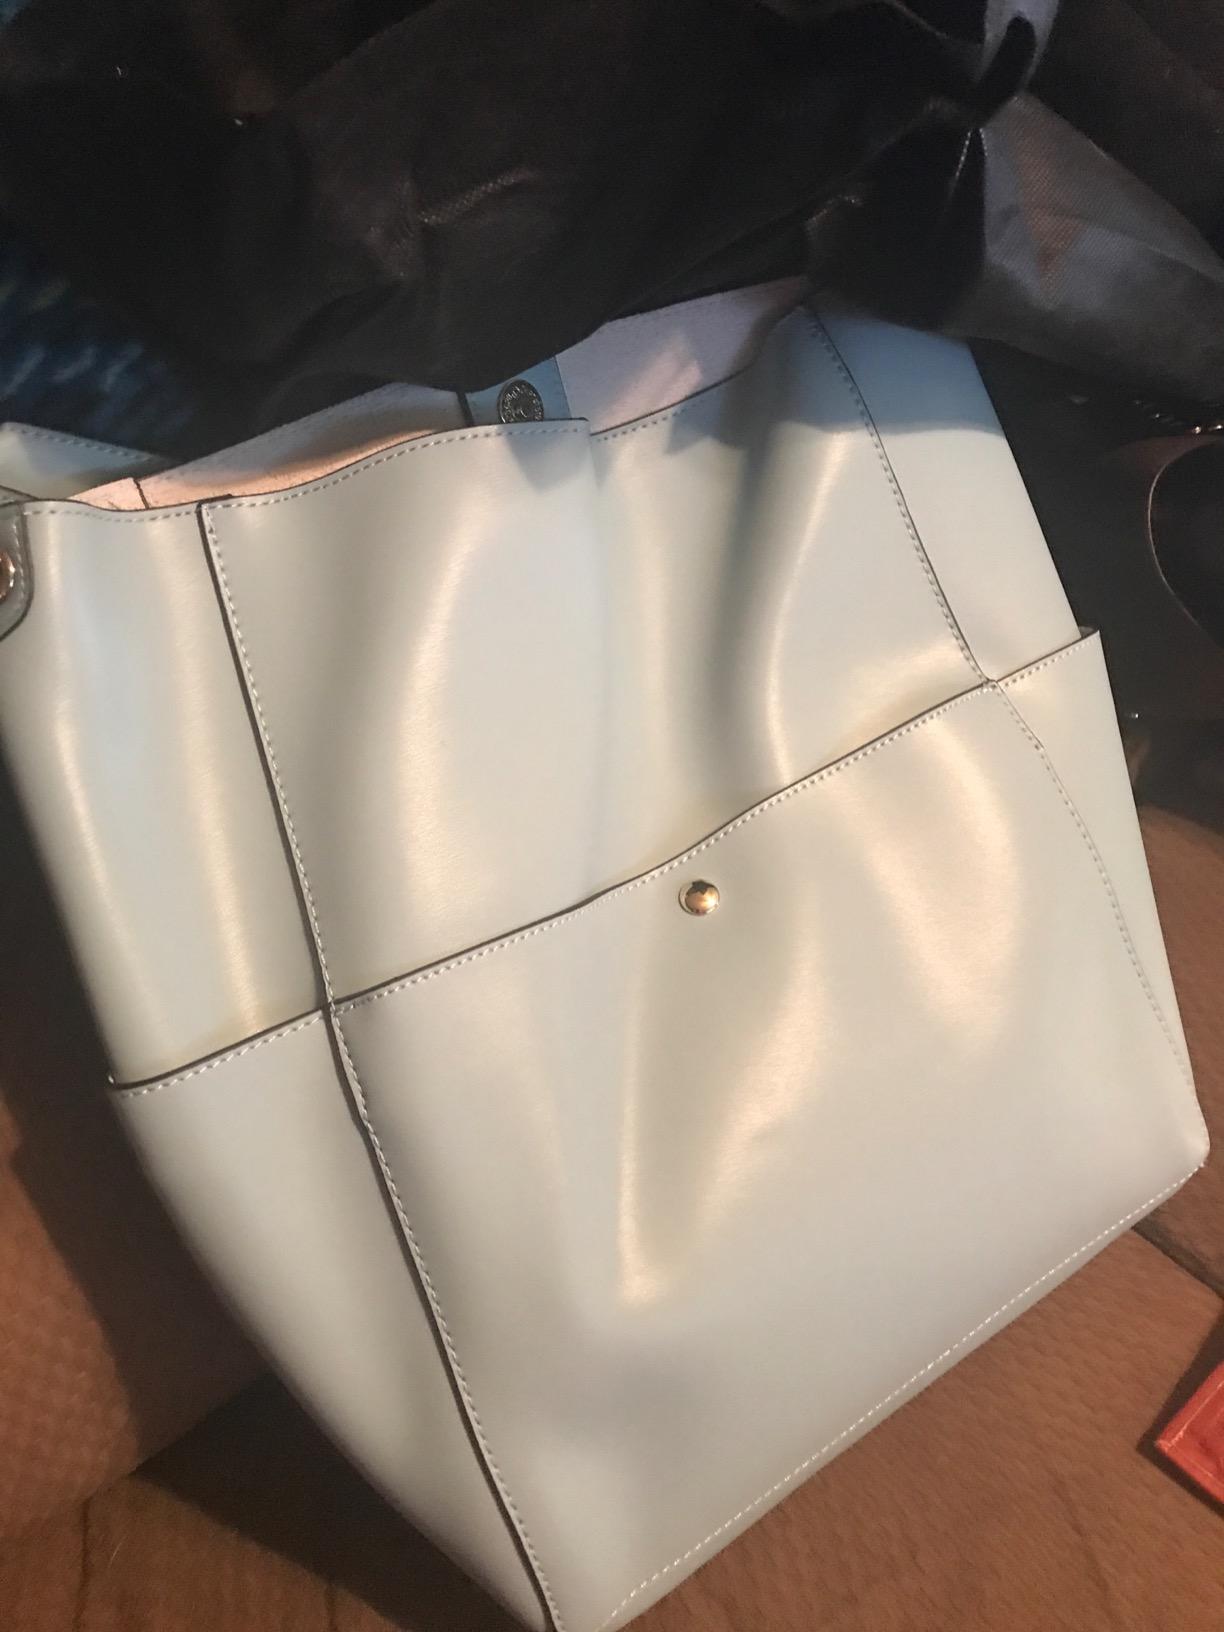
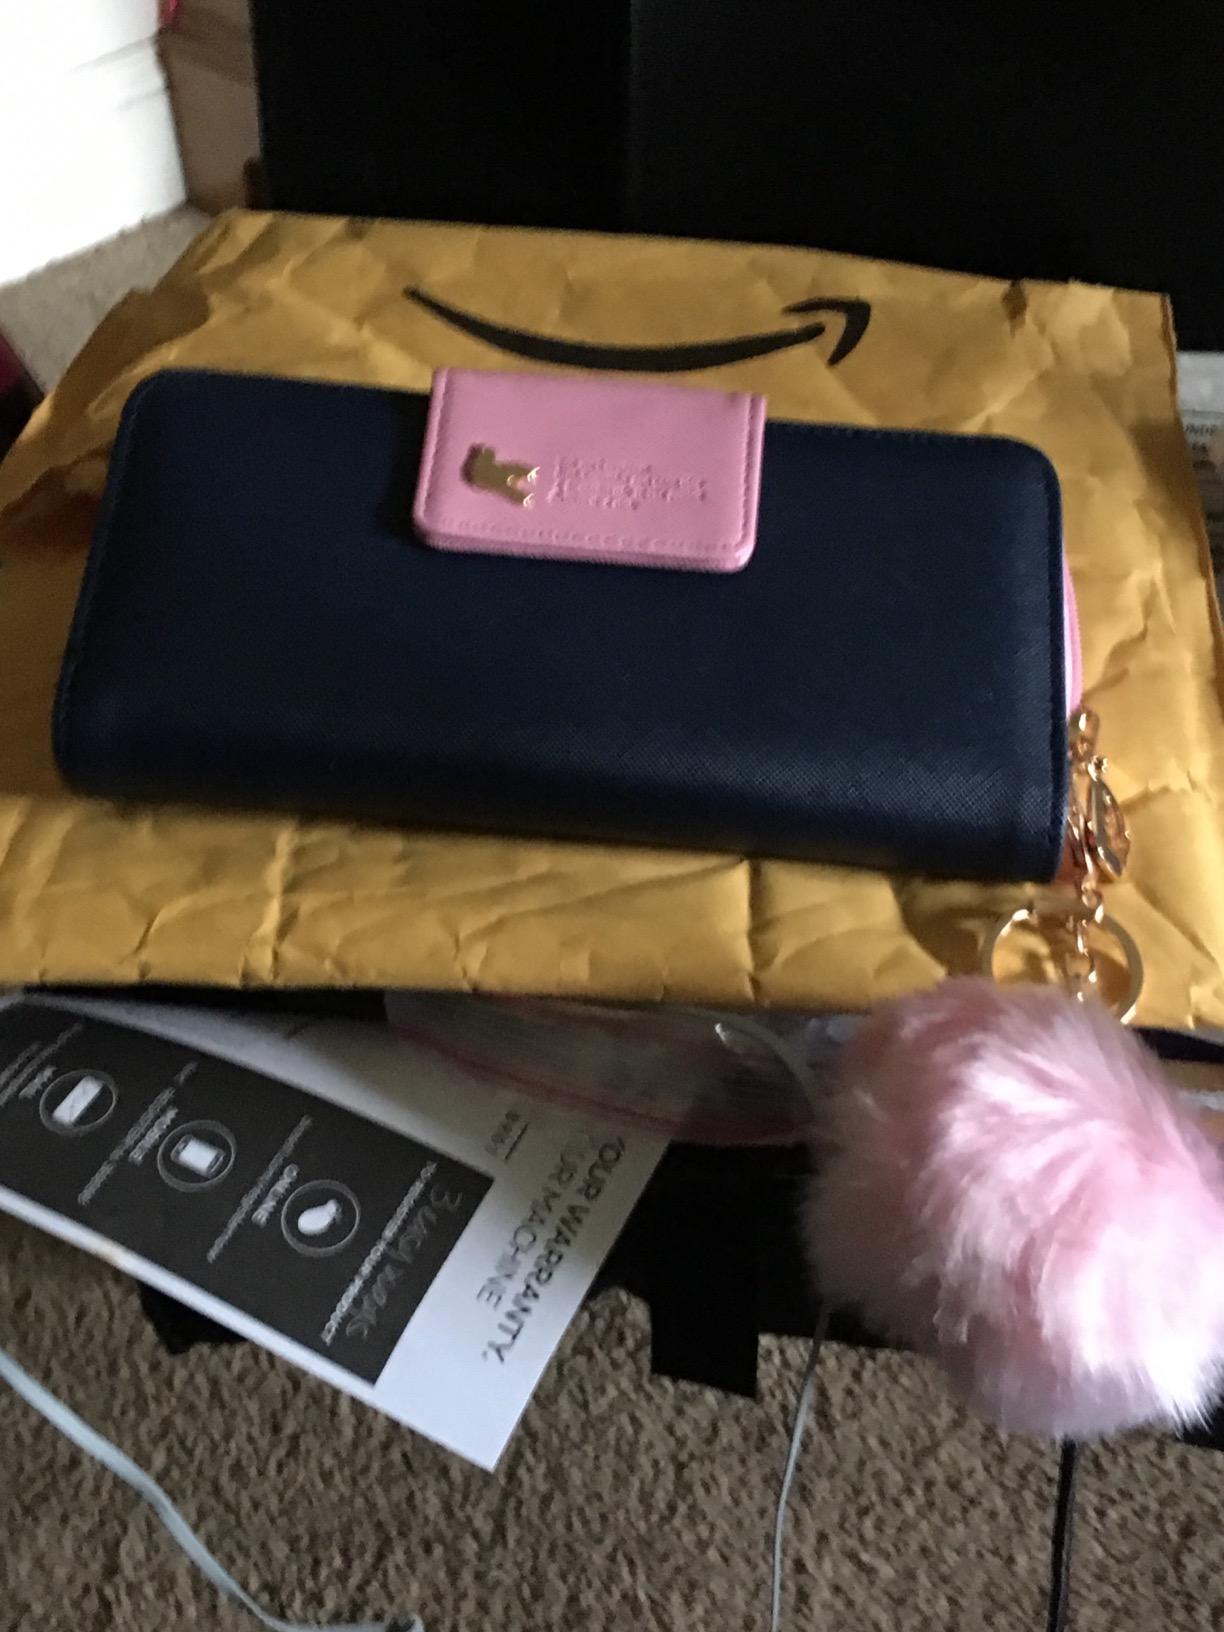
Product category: accessories_handbag
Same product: no